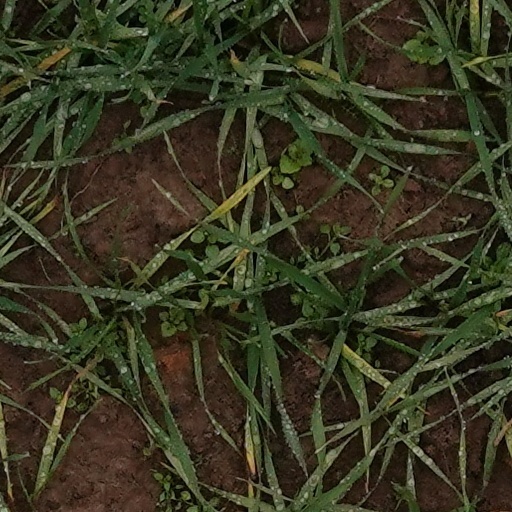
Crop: wheat